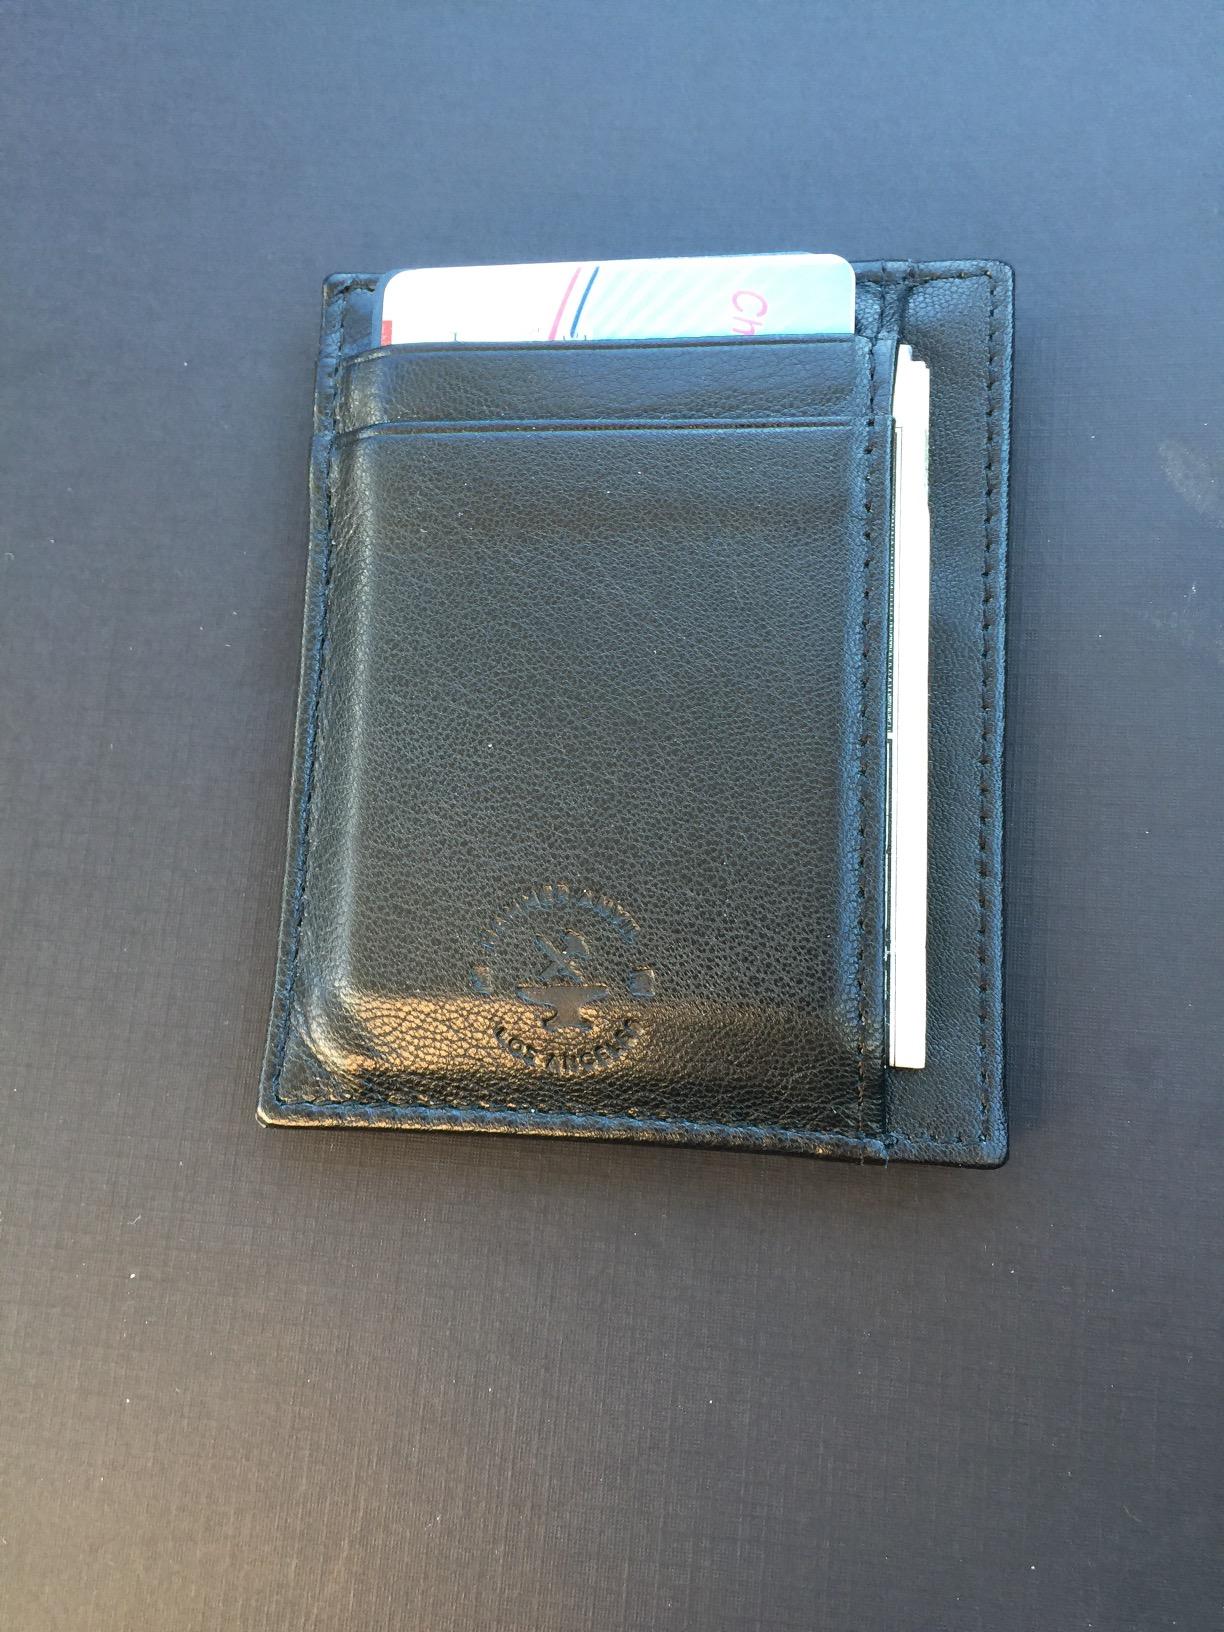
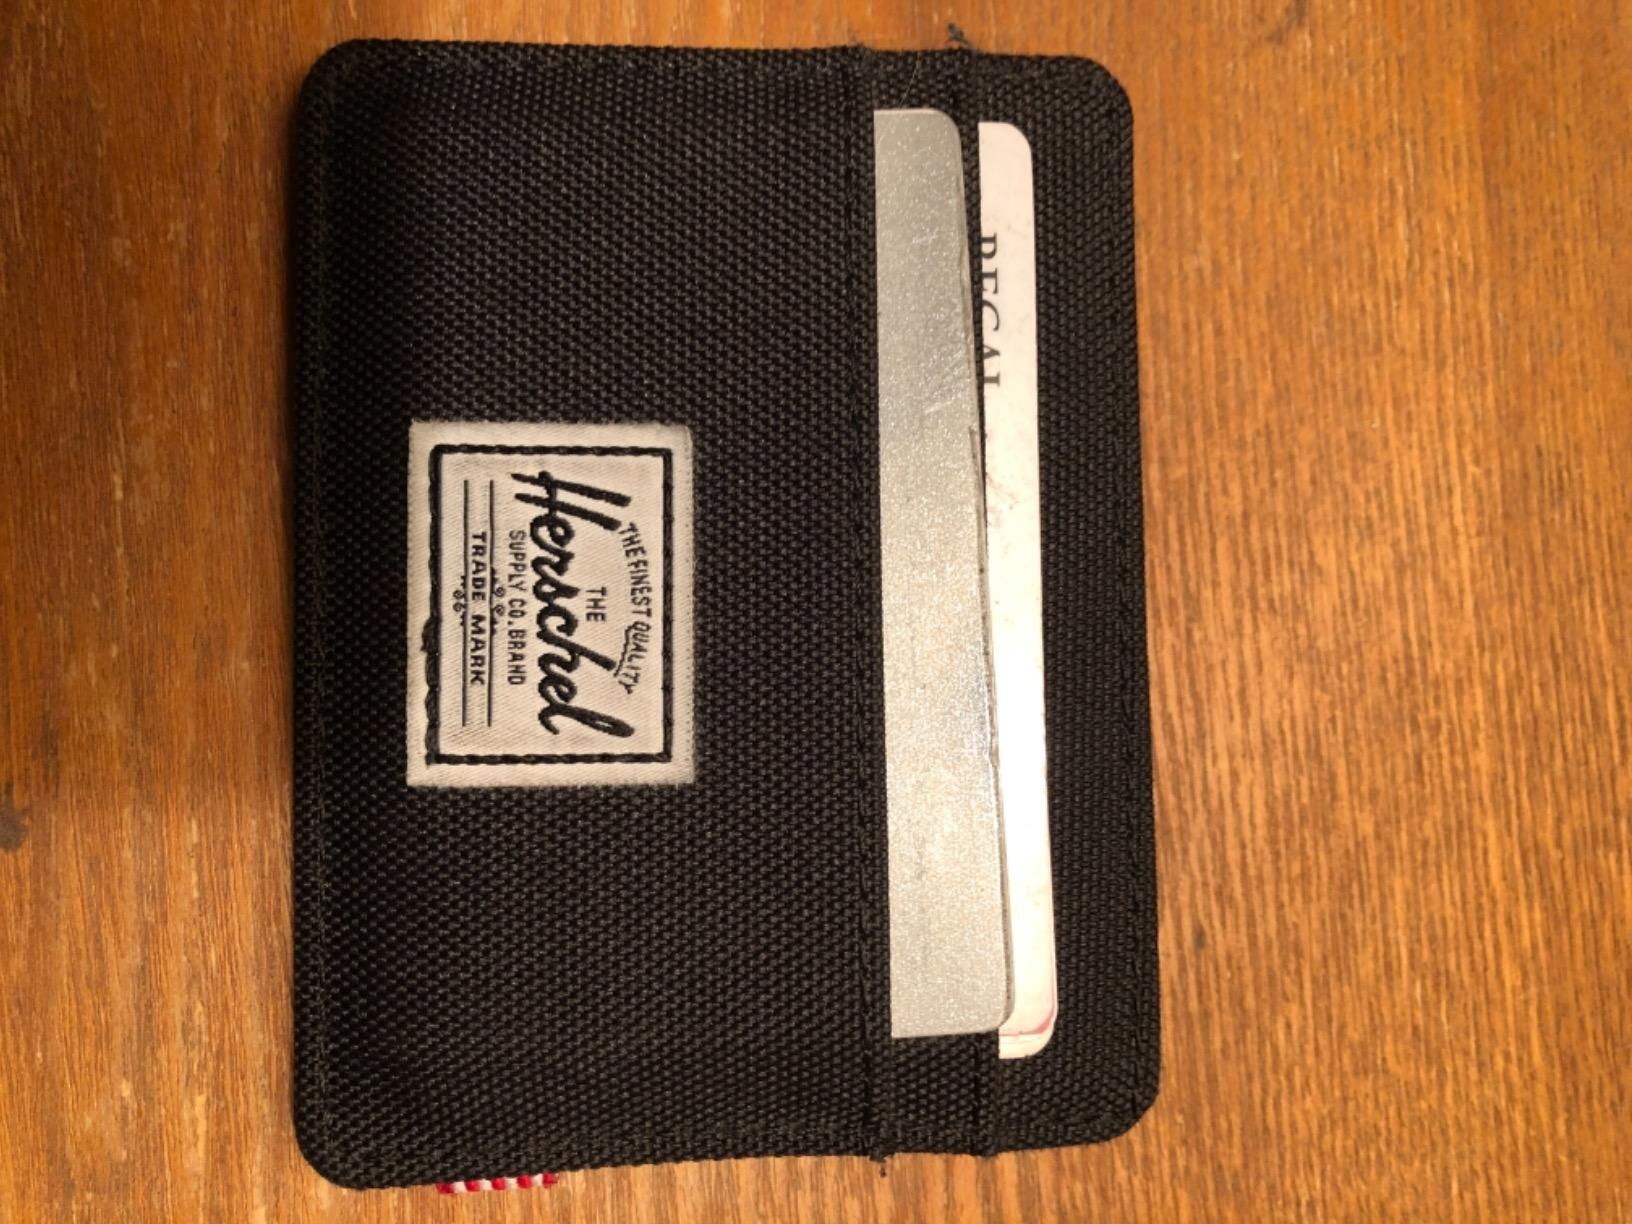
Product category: accessories_wallet
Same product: no